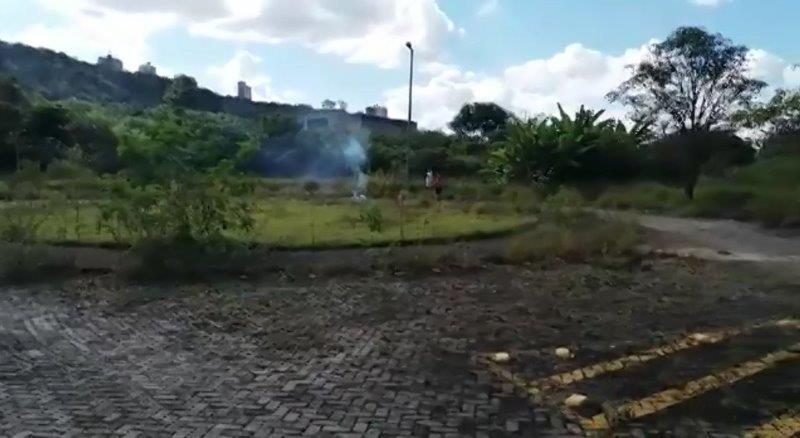
Fire: no
Smoke: yes